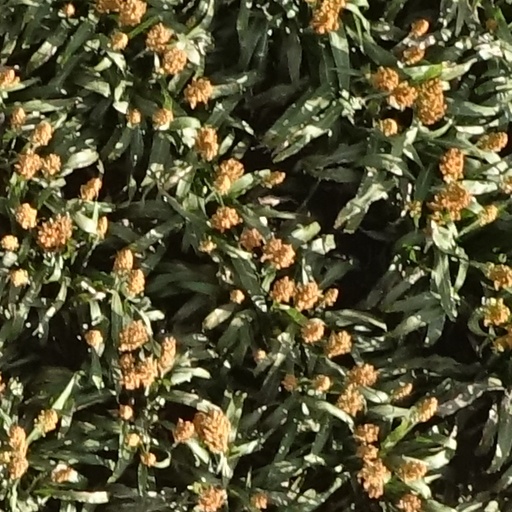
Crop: sorghum